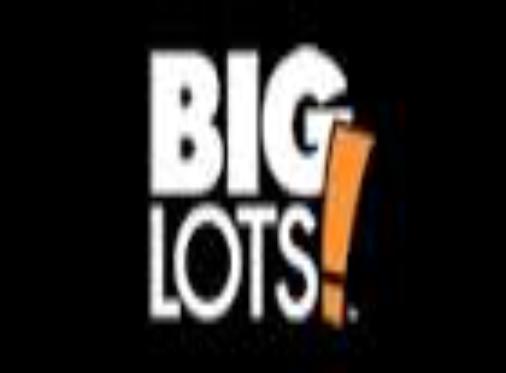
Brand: Big Lots
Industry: Necessities